Gilles Villeneuve

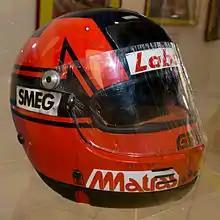
Gilles Villeneuve helmet (Museo Ferrari)

Villeneuve's helmet had a base colour of black, with a stylised 'V' in red on either side—an effect he devised with his wife Joann. Gilles' son, Jacques, started racing equipped with his father's old helmet and boots. British driver Perry McCarthy also used this design and colour scheme on his helmet, but with the design in reverse.